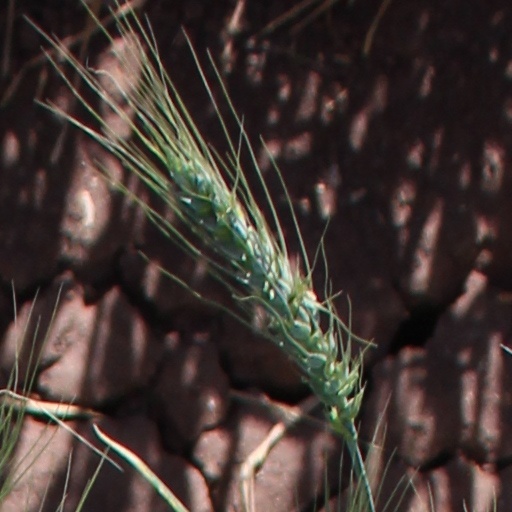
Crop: wheat